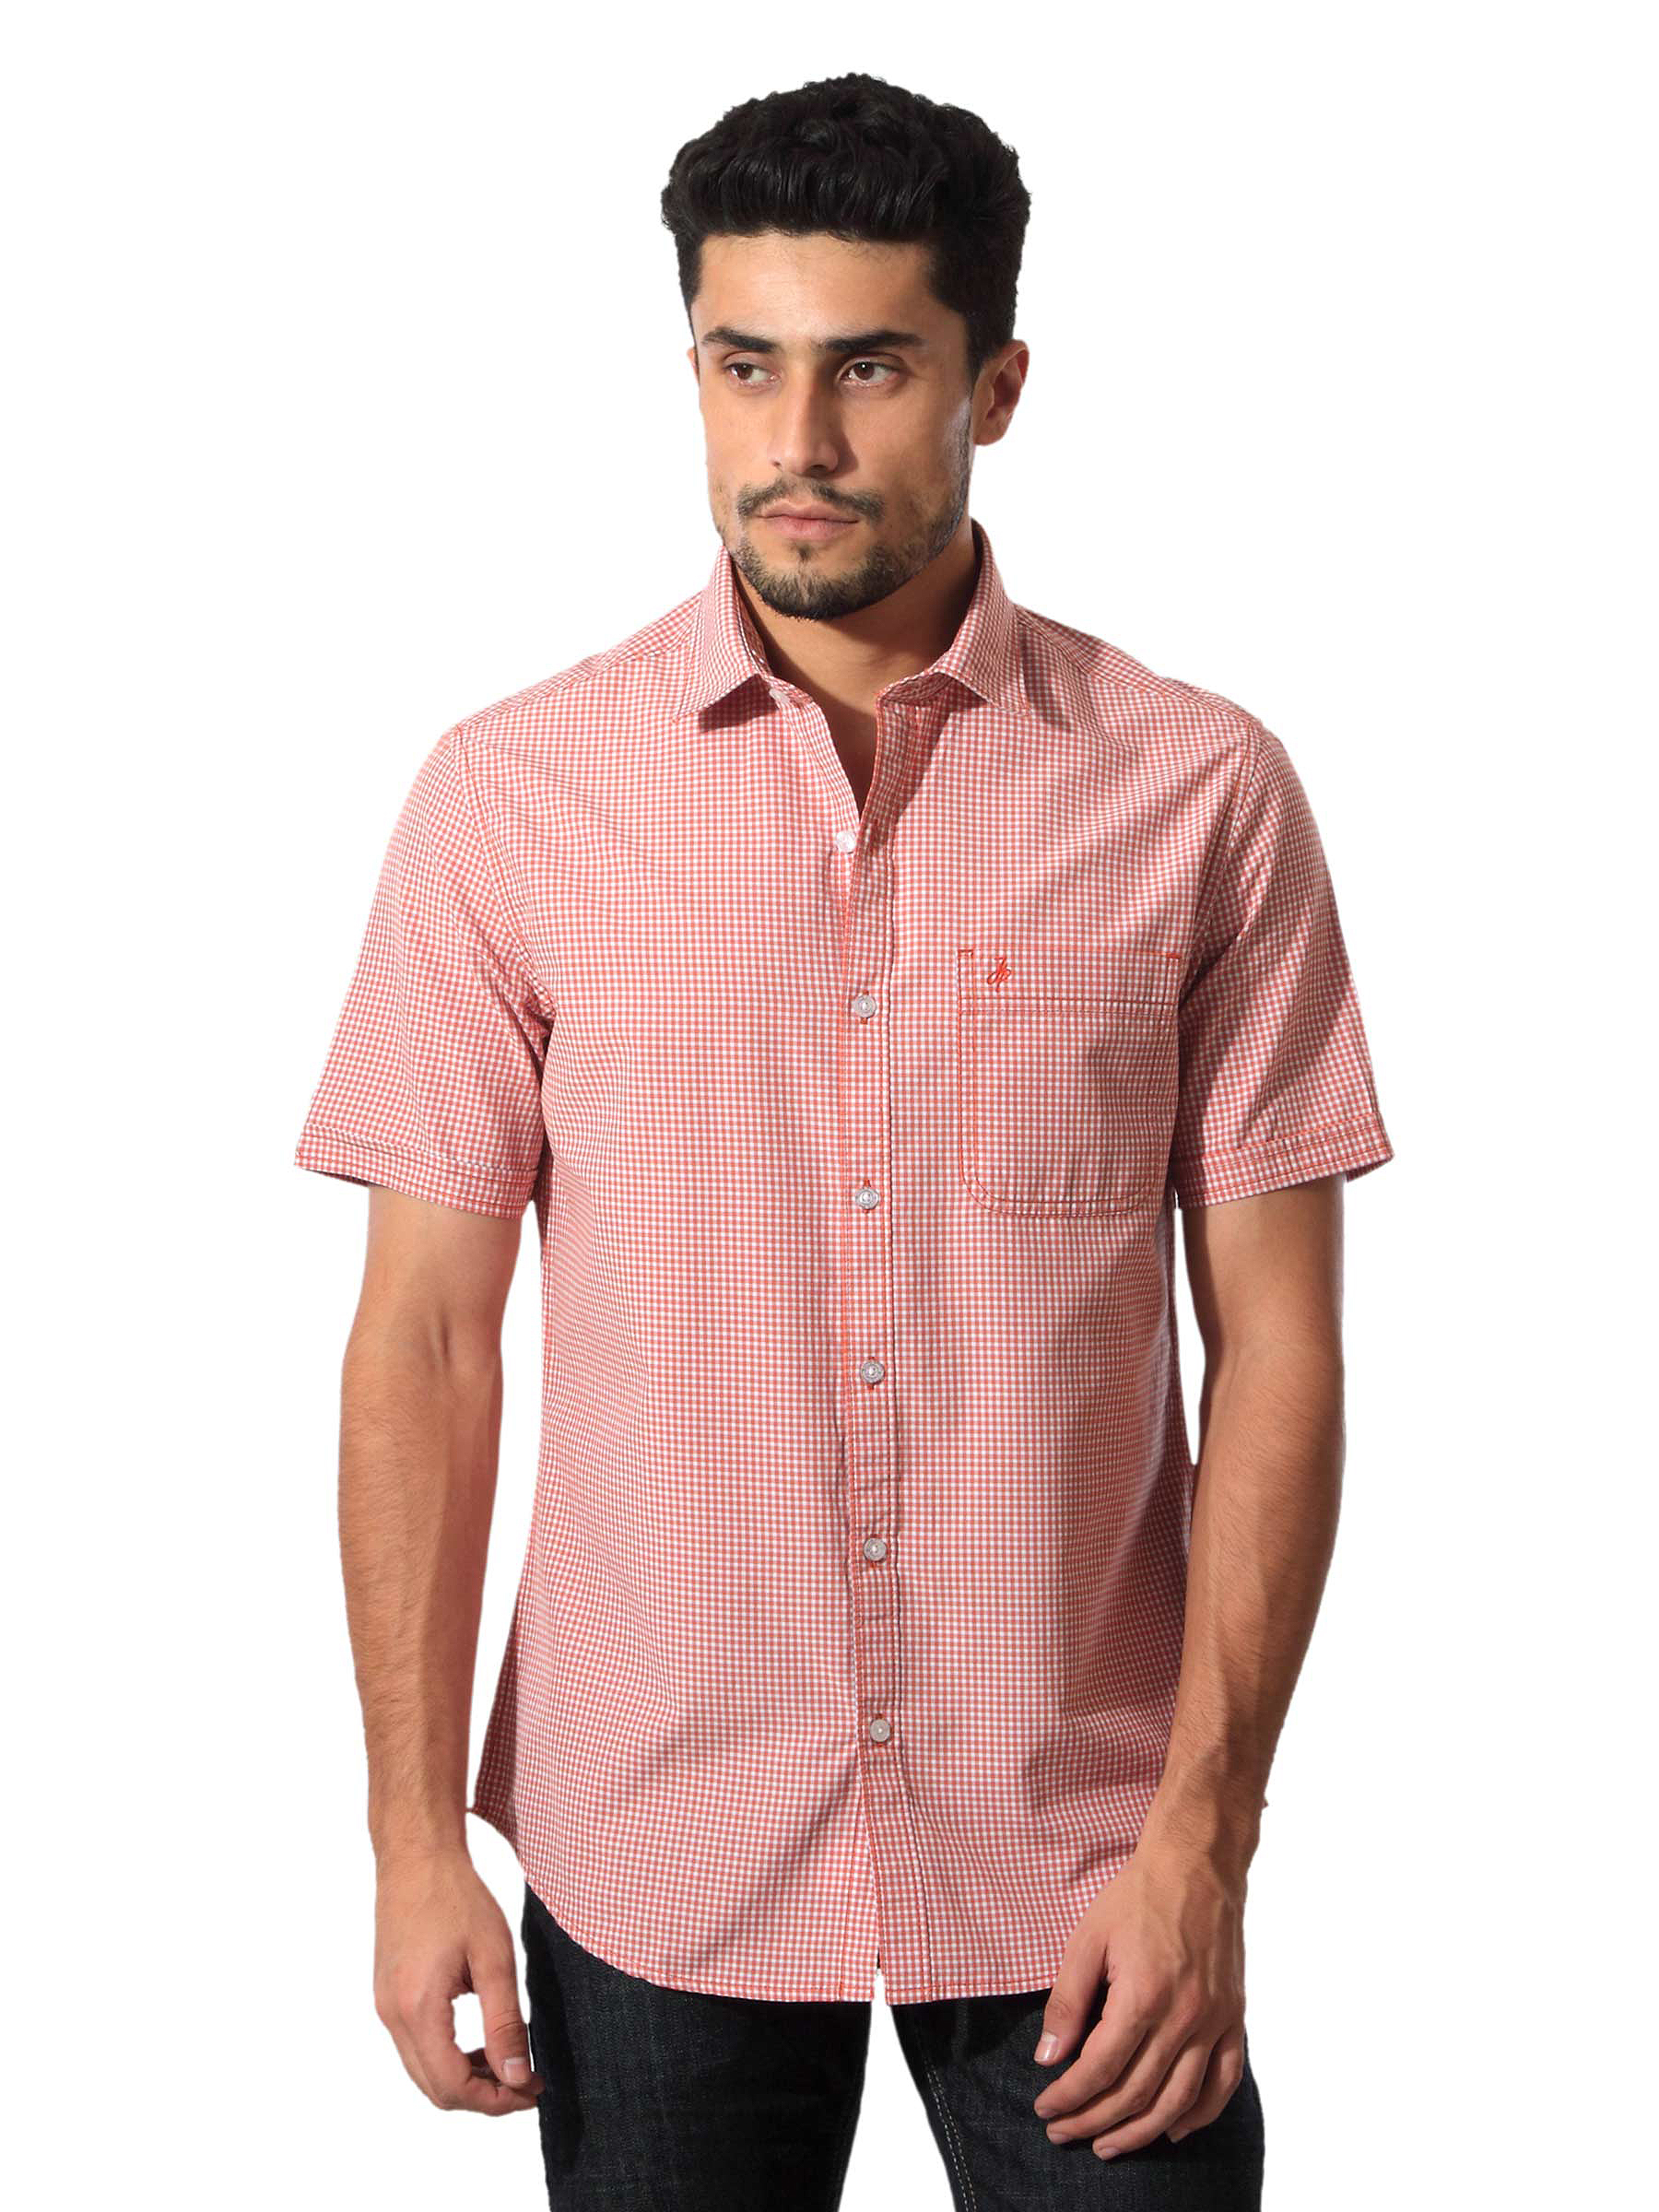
John Players Men Check Orange Shirt
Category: Apparel / Topwear / Shirts
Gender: Men
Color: Orange
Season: Summer 2012
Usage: Casual